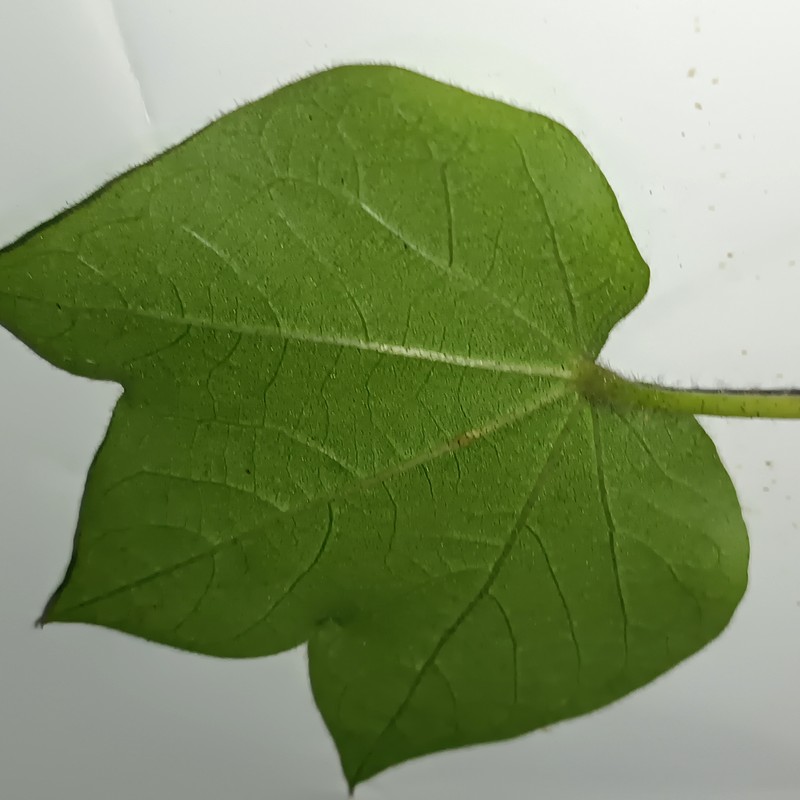
Label: Healthy Leaf